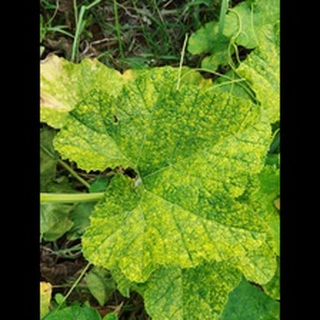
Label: pumpkin_mosaic_disease